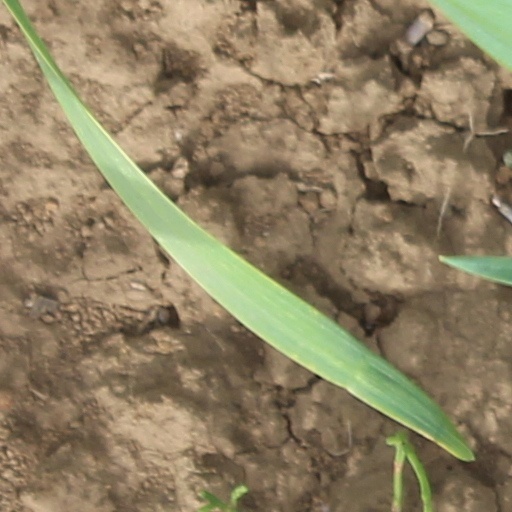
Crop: wheat